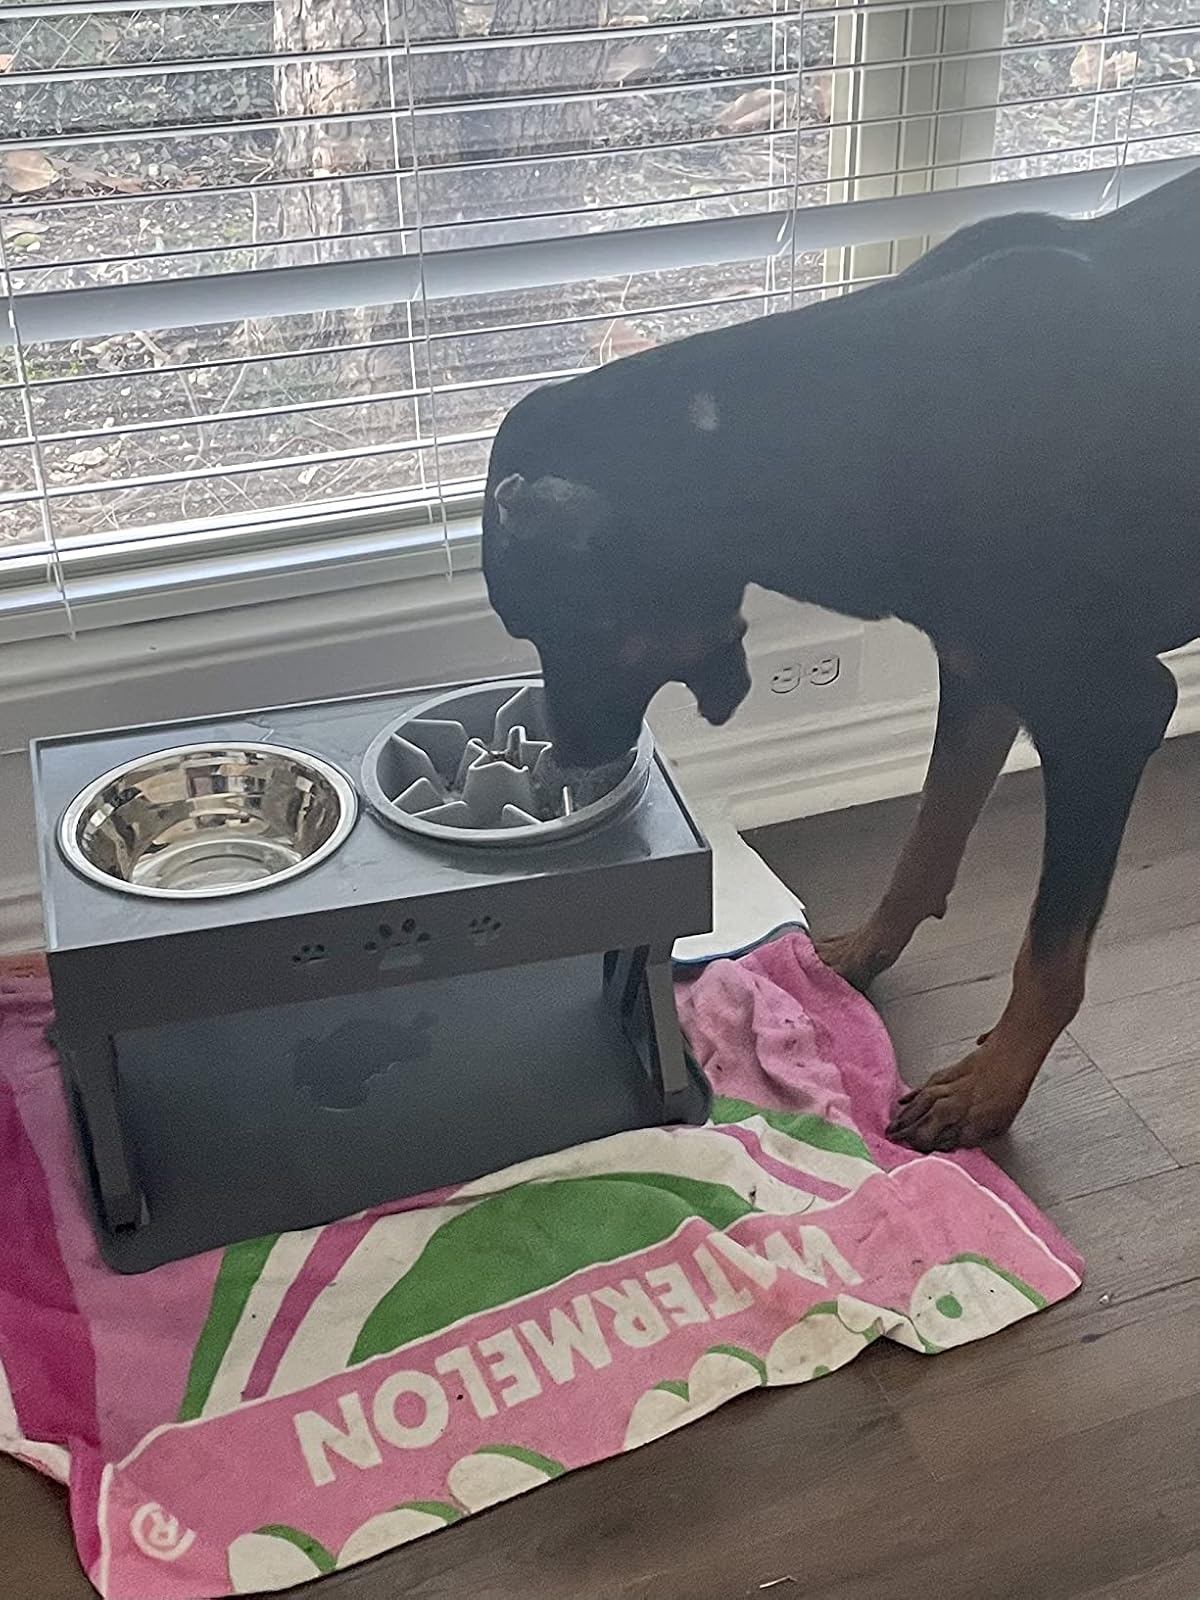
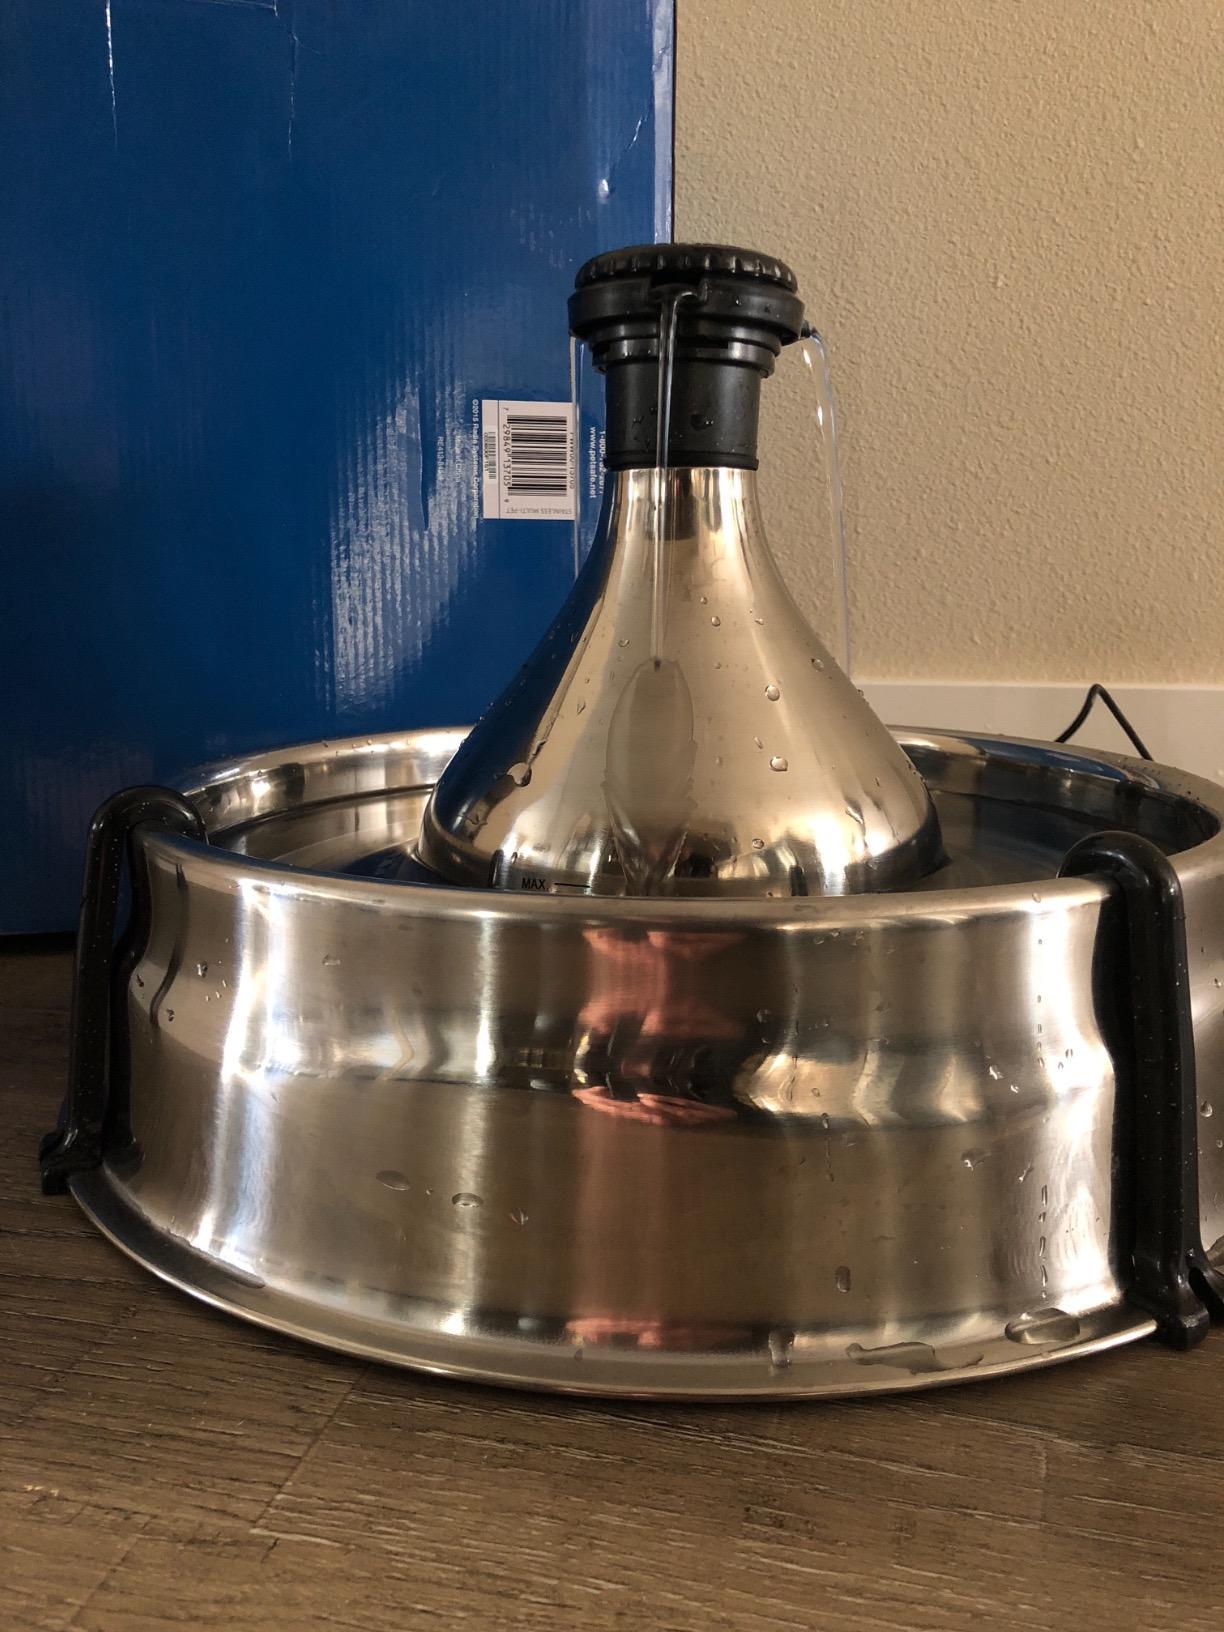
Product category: items_bowl
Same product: no